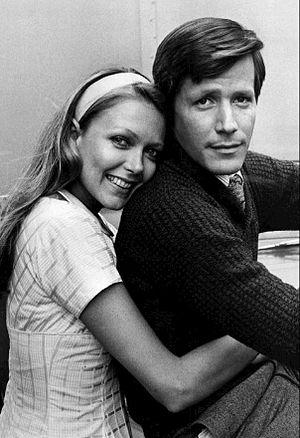
Le Riche et le Pauvre est un feuilleton télévisé américain en douze épisodes de 60 minutes, créé d'après un roman d'Irwin Shaw et diffusé entre le 1ᵉʳ février 1976 et le 15 mars 1976 sur le réseau ABC.
Susan Blakely est une actrice américaine née le 7 septembre 1948 à Francfort-sur-le-Main.